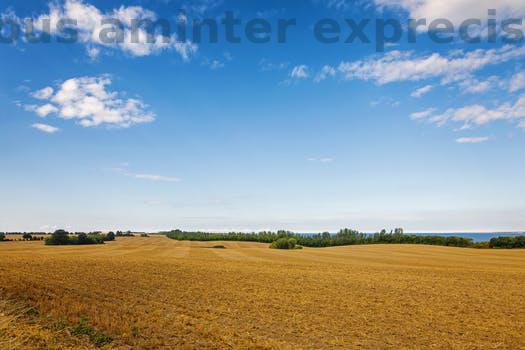
Label: Watermark